Sutjeska National Park

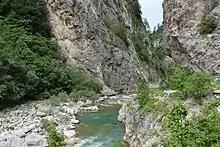
Sutjeska River

Perućica primeval forest is situated underneath the highest peak in Bosnia and Herzegovina, Maglić (2386 m) and separated from the Zelengora mountain by the Sutjeska river and it's impressive, deep and rugged canyon.